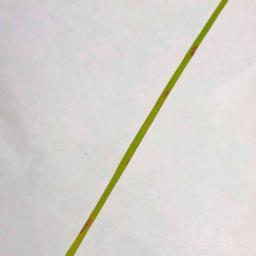
Label: Rice___Leaf_Blast